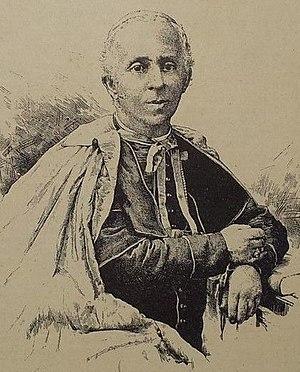
Gaetano Alimonda est un cardinal italien du XIXᵉ siècle.